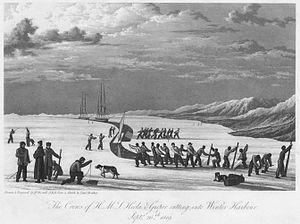
Sir James Clark Ross, né le 15 avril 1800 à Londres et mort le 3 avril 1862 à Aylesbury, est un officier de la Royal Navy, un explorateur polaire et un naturaliste britannique. Il a exploré l'Arctique avec son oncle Sir John Ross et avec Sir William Edward Parry avant de conduire sa propre expédition en Antarctique.
Le HMS Hecla était une bombarde de 372 tonnes de classe Hecla appartenant à la Royal Navy. Lancée le 15 juillet 1815, elle fut en service actif lors d'une attaque contre des barbaresques à Alger en août 1816. Plus tard, elle a été convertie en navire d’exploration pour des missions vers l’Arctique.
Sir William Edward Parry, né le 19 décembre 1790 et mort le 8 ou le 9 juillet 1855, est un amiral de la Royal Navy, explorateur de l'Arctique et hydrographe.